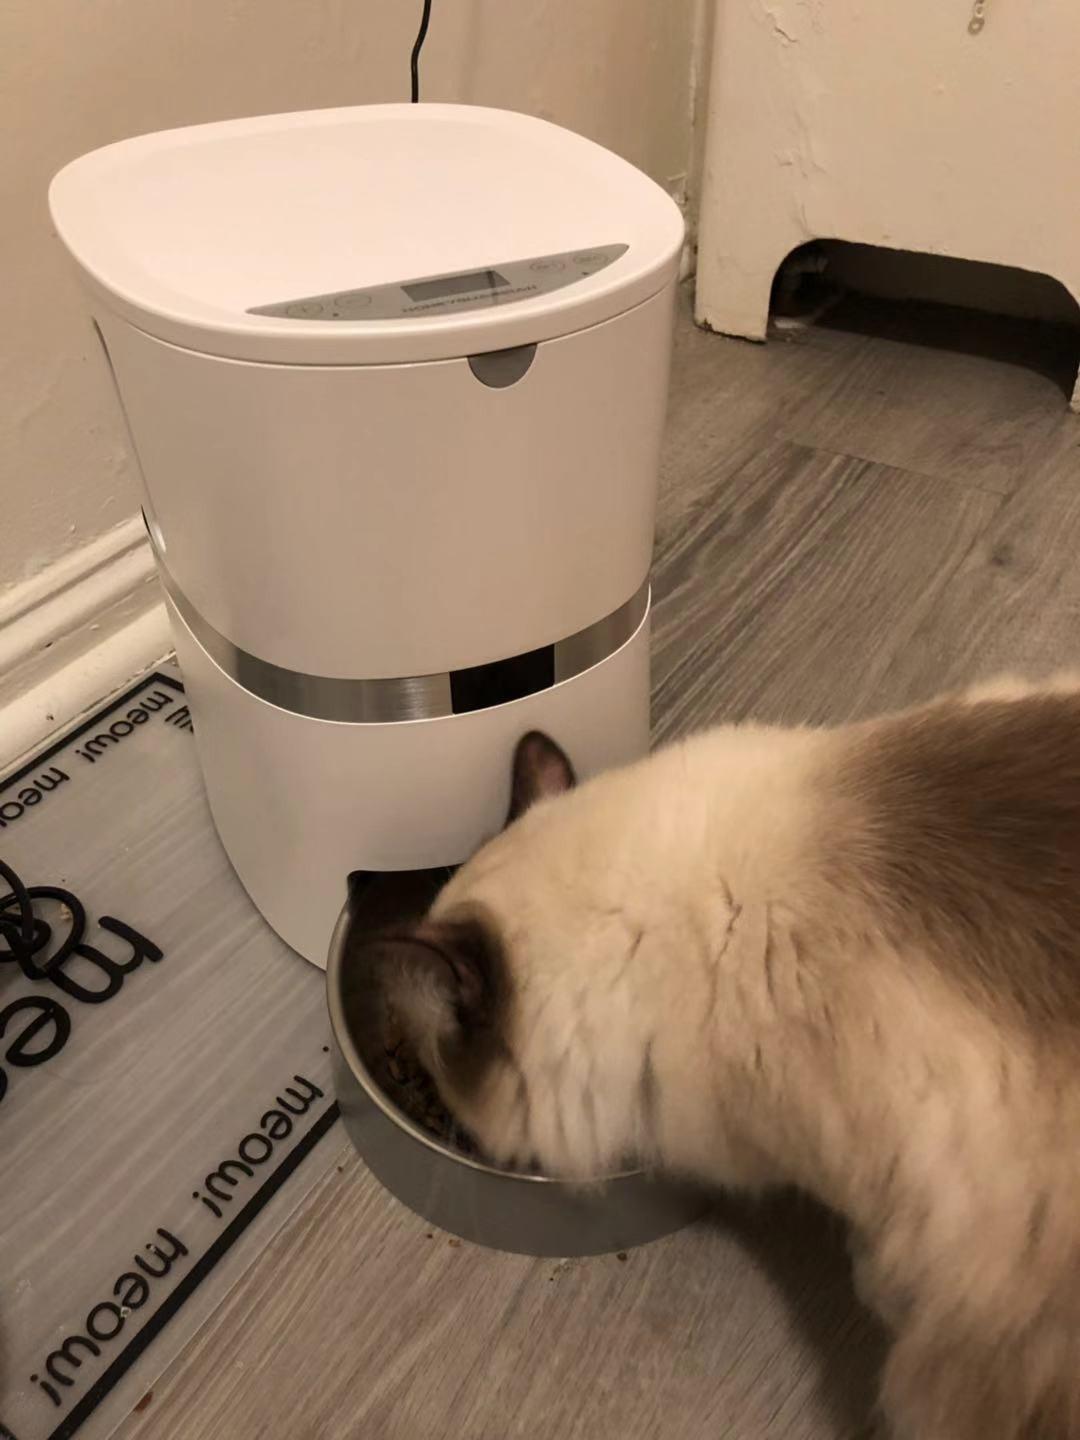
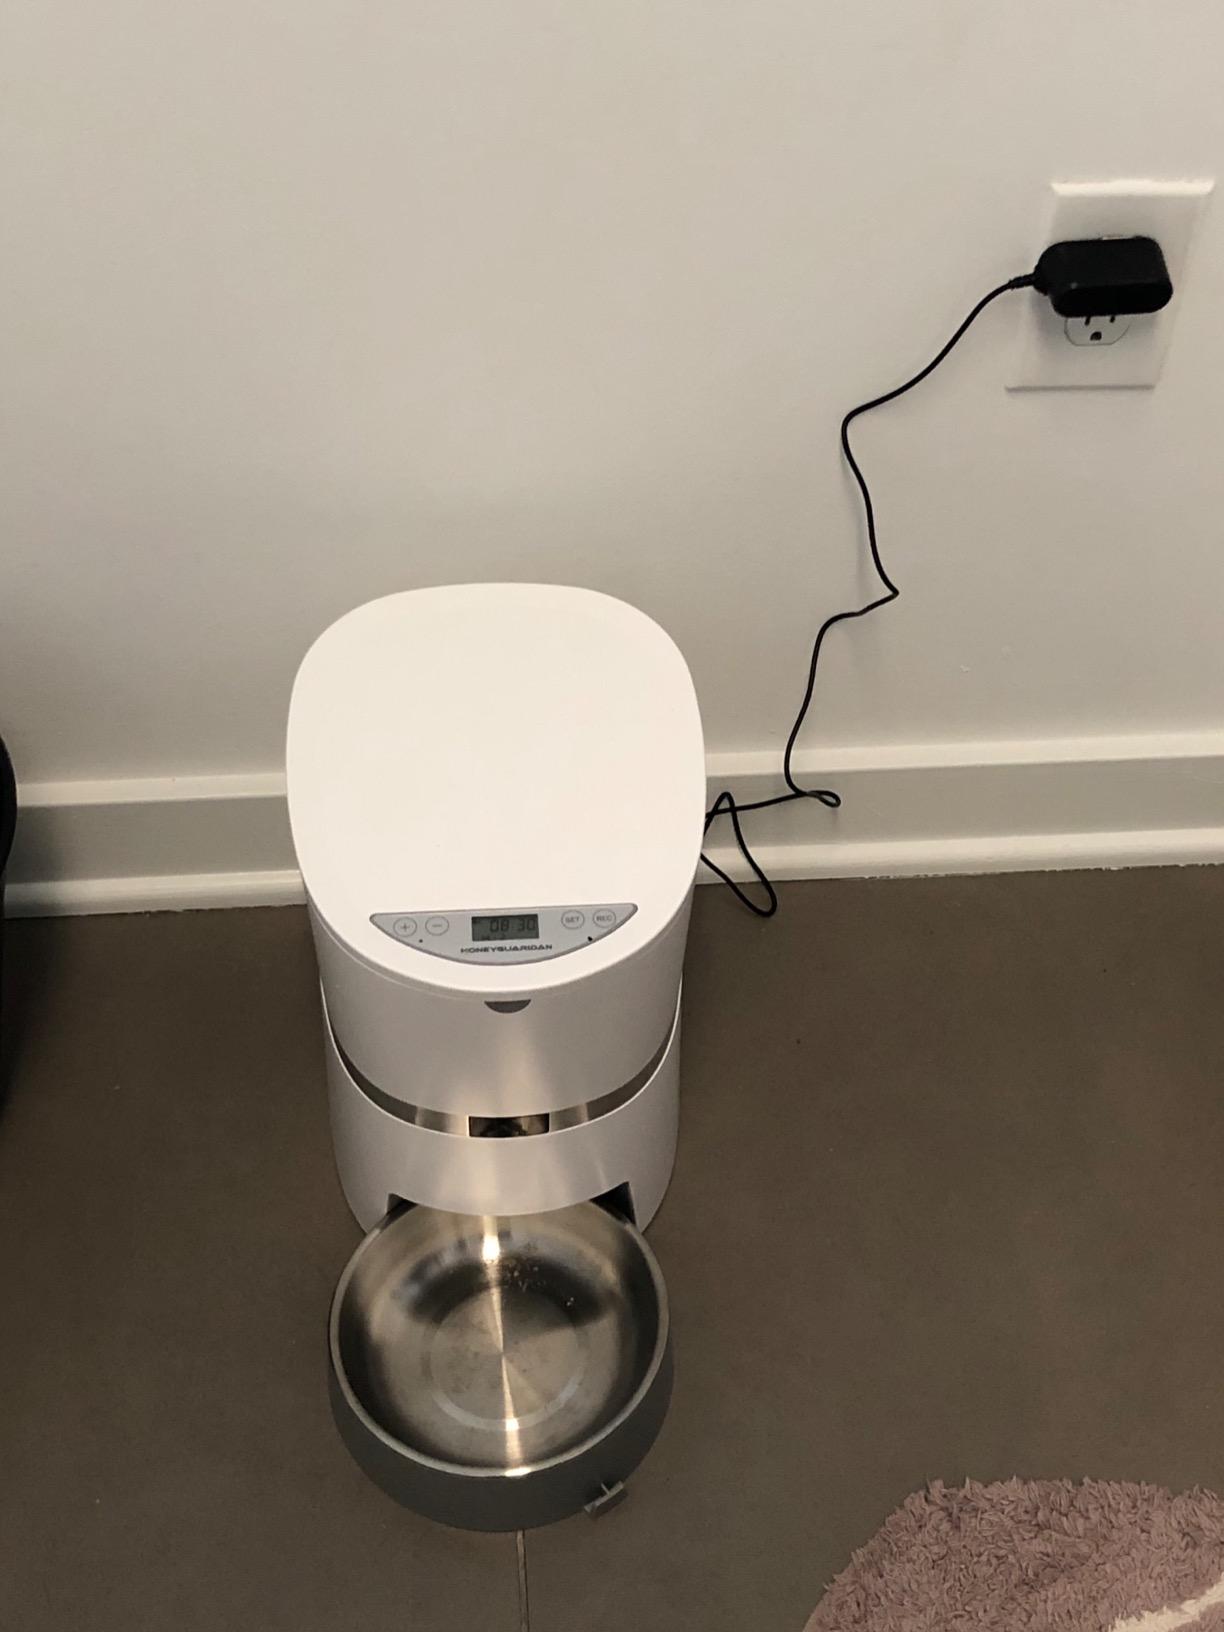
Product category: items_feeder
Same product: yes